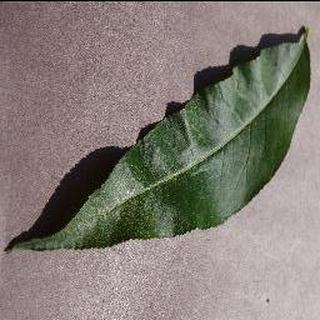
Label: healthy_peach